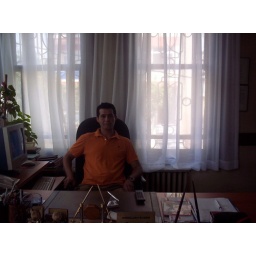
sitting in the big man's chair